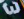
Number: 3